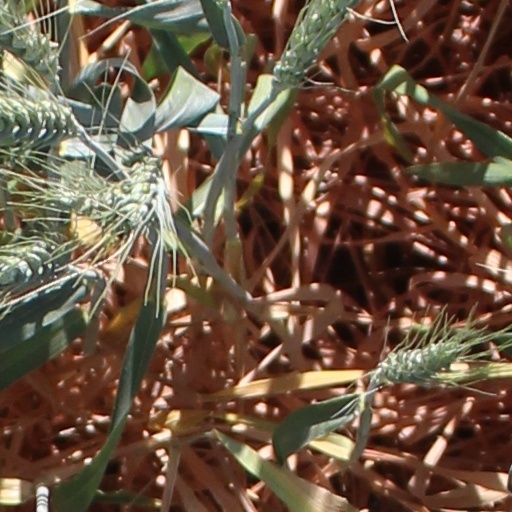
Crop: wheat